Shear zone

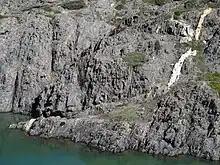
Pegmatite dyke offset by a steeply dipping dextral shear zone, Cap de Creus

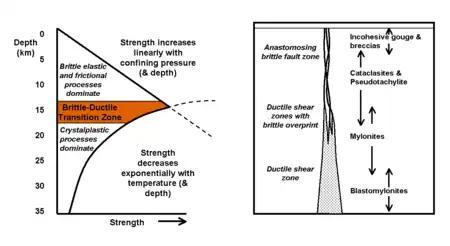
Strength profile and change in rock type with depth in idealised fault/shear zone

In geology, a shear zone is a thin zone within the Earth's crust or upper mantle that has been strongly deformed, due to the walls of rock on either side of the zone slipping past each other. In the upper crust, where rock is brittle, the shear zone takes the form of a fracture called a fault. In the lower crust and mantle, the extreme conditions of pressure and temperature make the rock ductile. That is, the rock is capable of slowly deforming without fracture, like hot metal being worked by a blacksmith. Here the shear zone is a wider zone, in which the ductile rock has slowly flowed to accommodate the relative motion of the rock walls on either side.